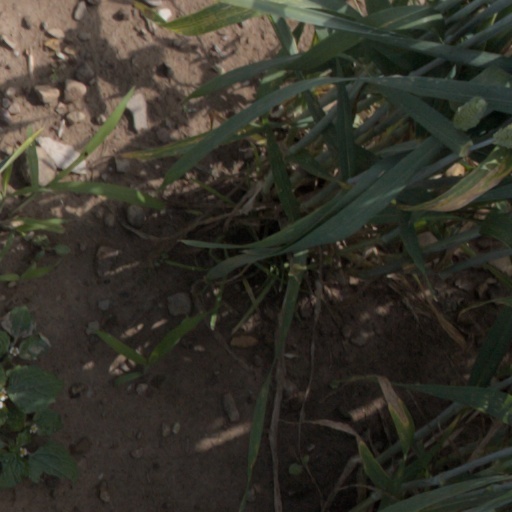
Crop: wheat